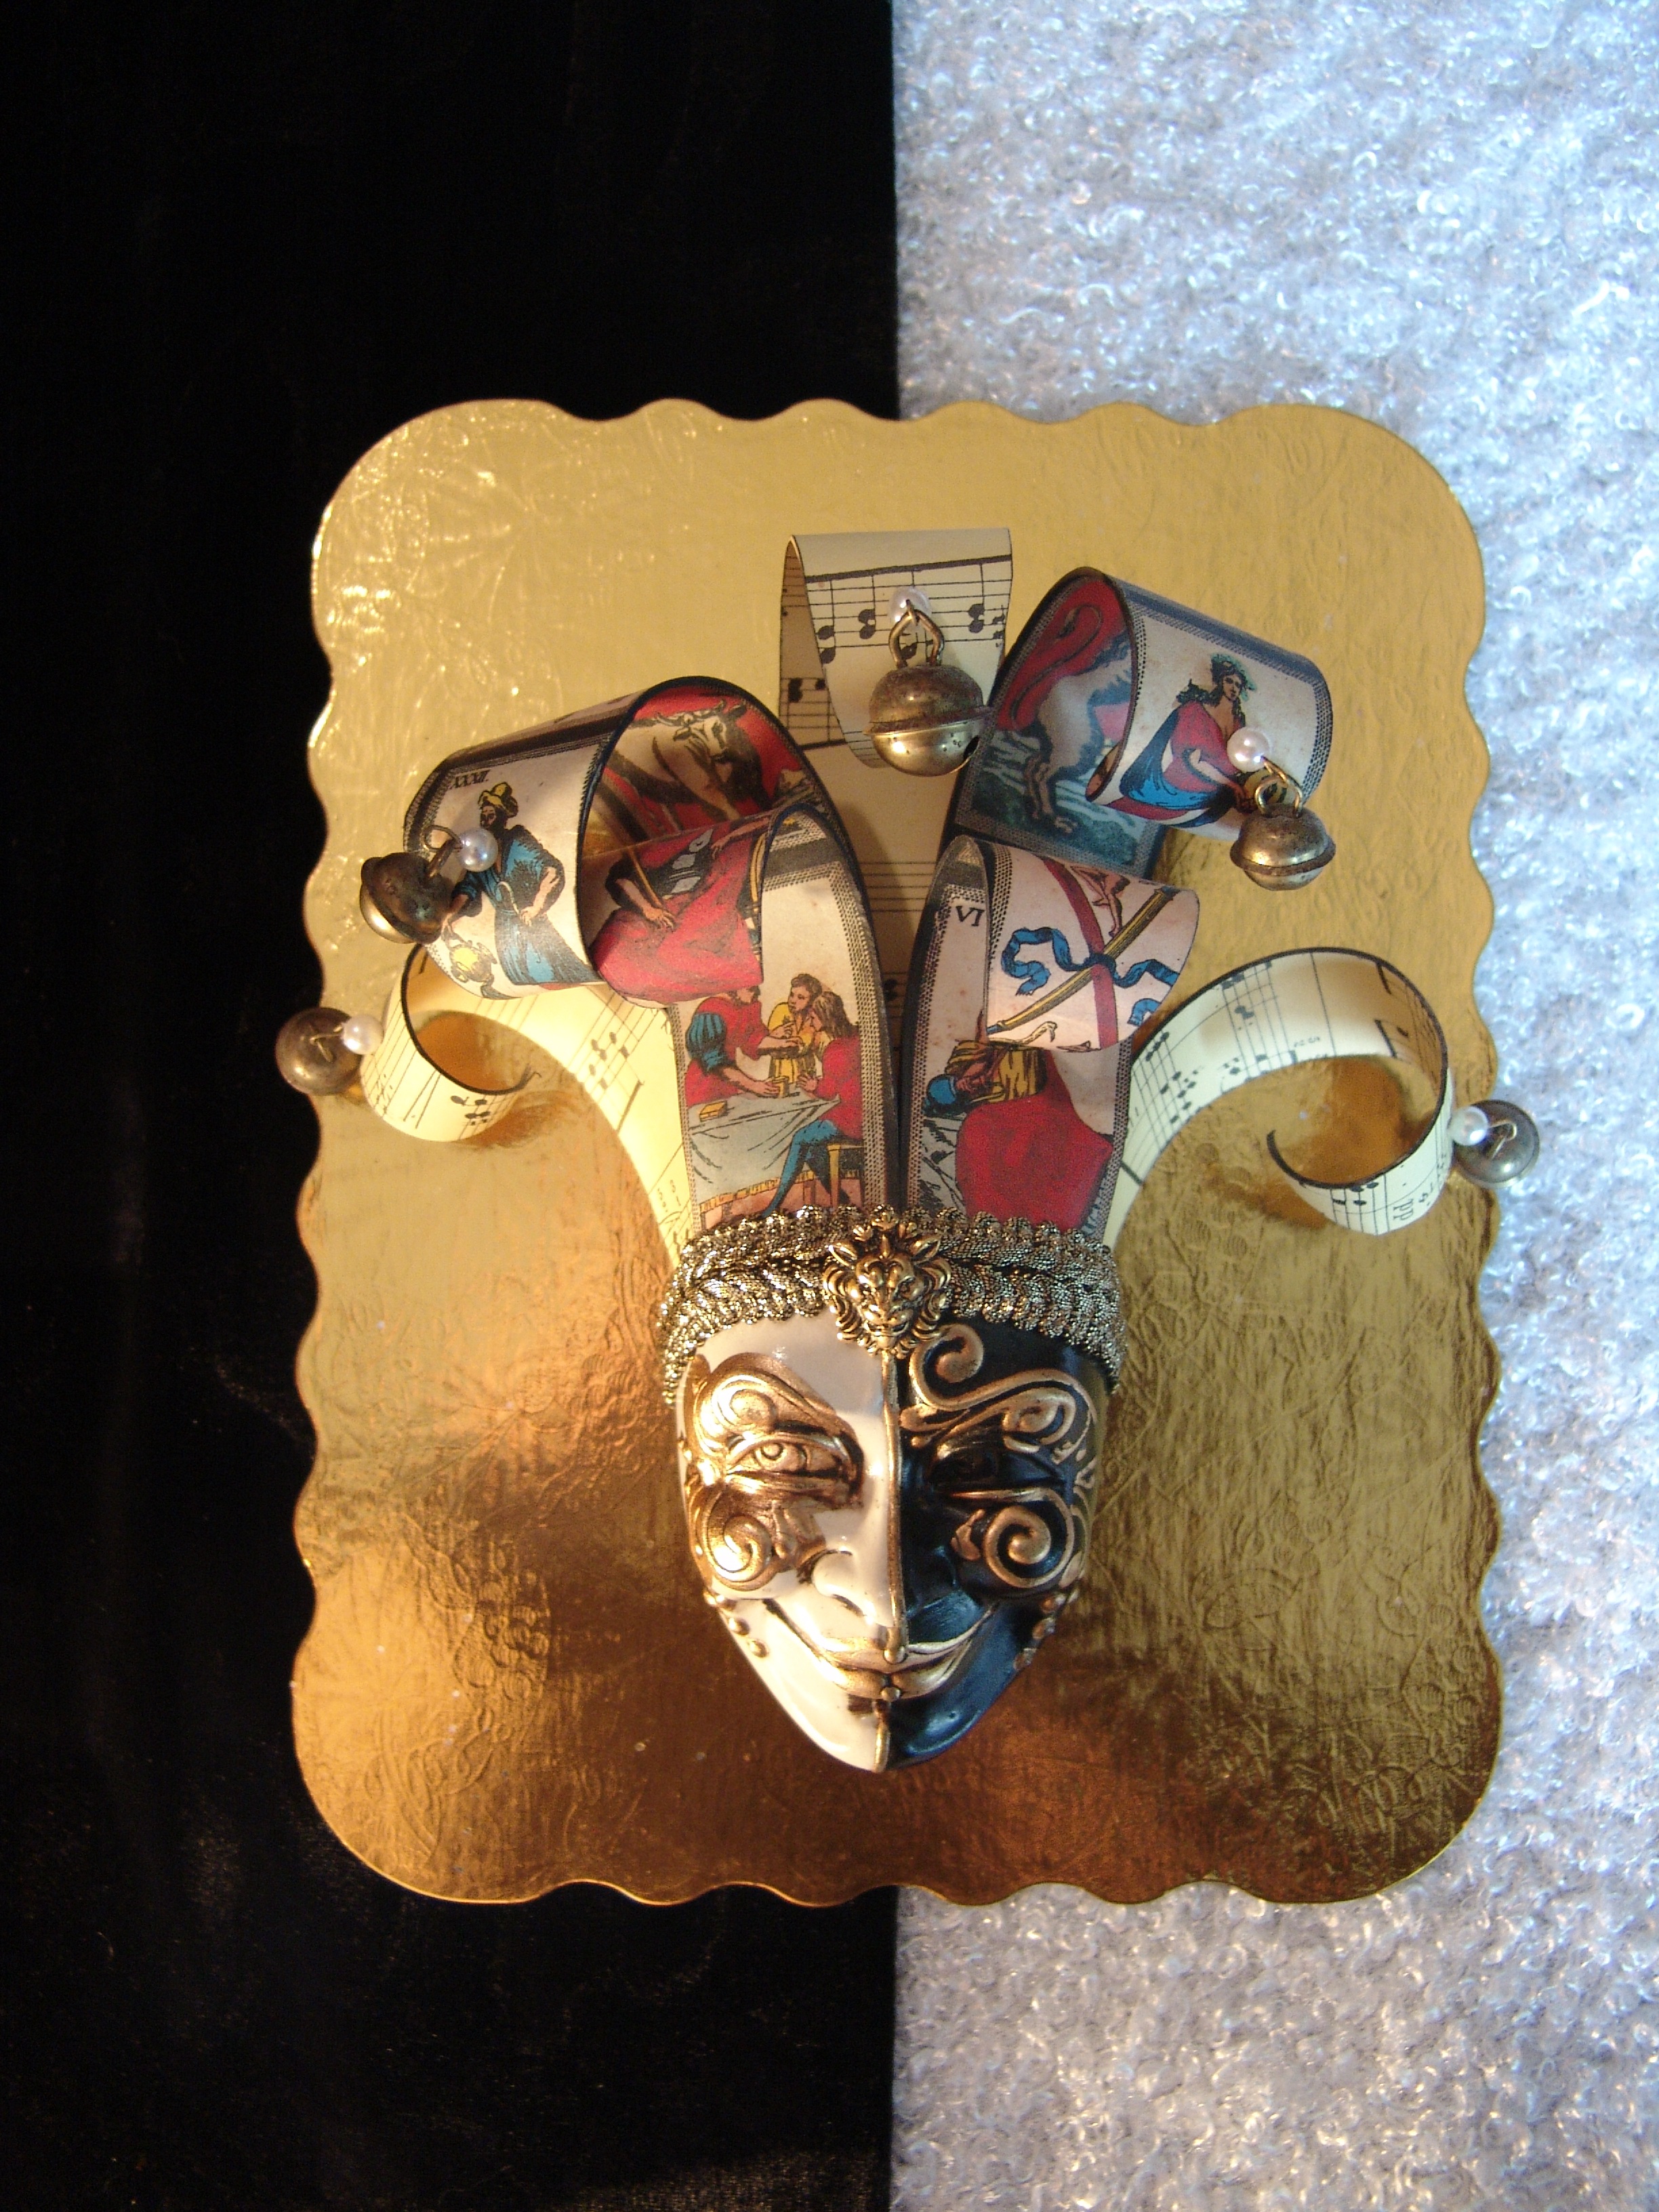
mystery, decoration, carnival, clothing, face, theatre, art, mask, gold, carving, costume, masquerade, bells, venetian